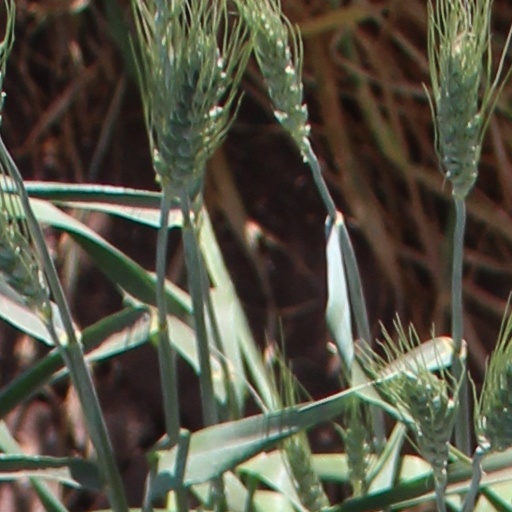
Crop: wheat